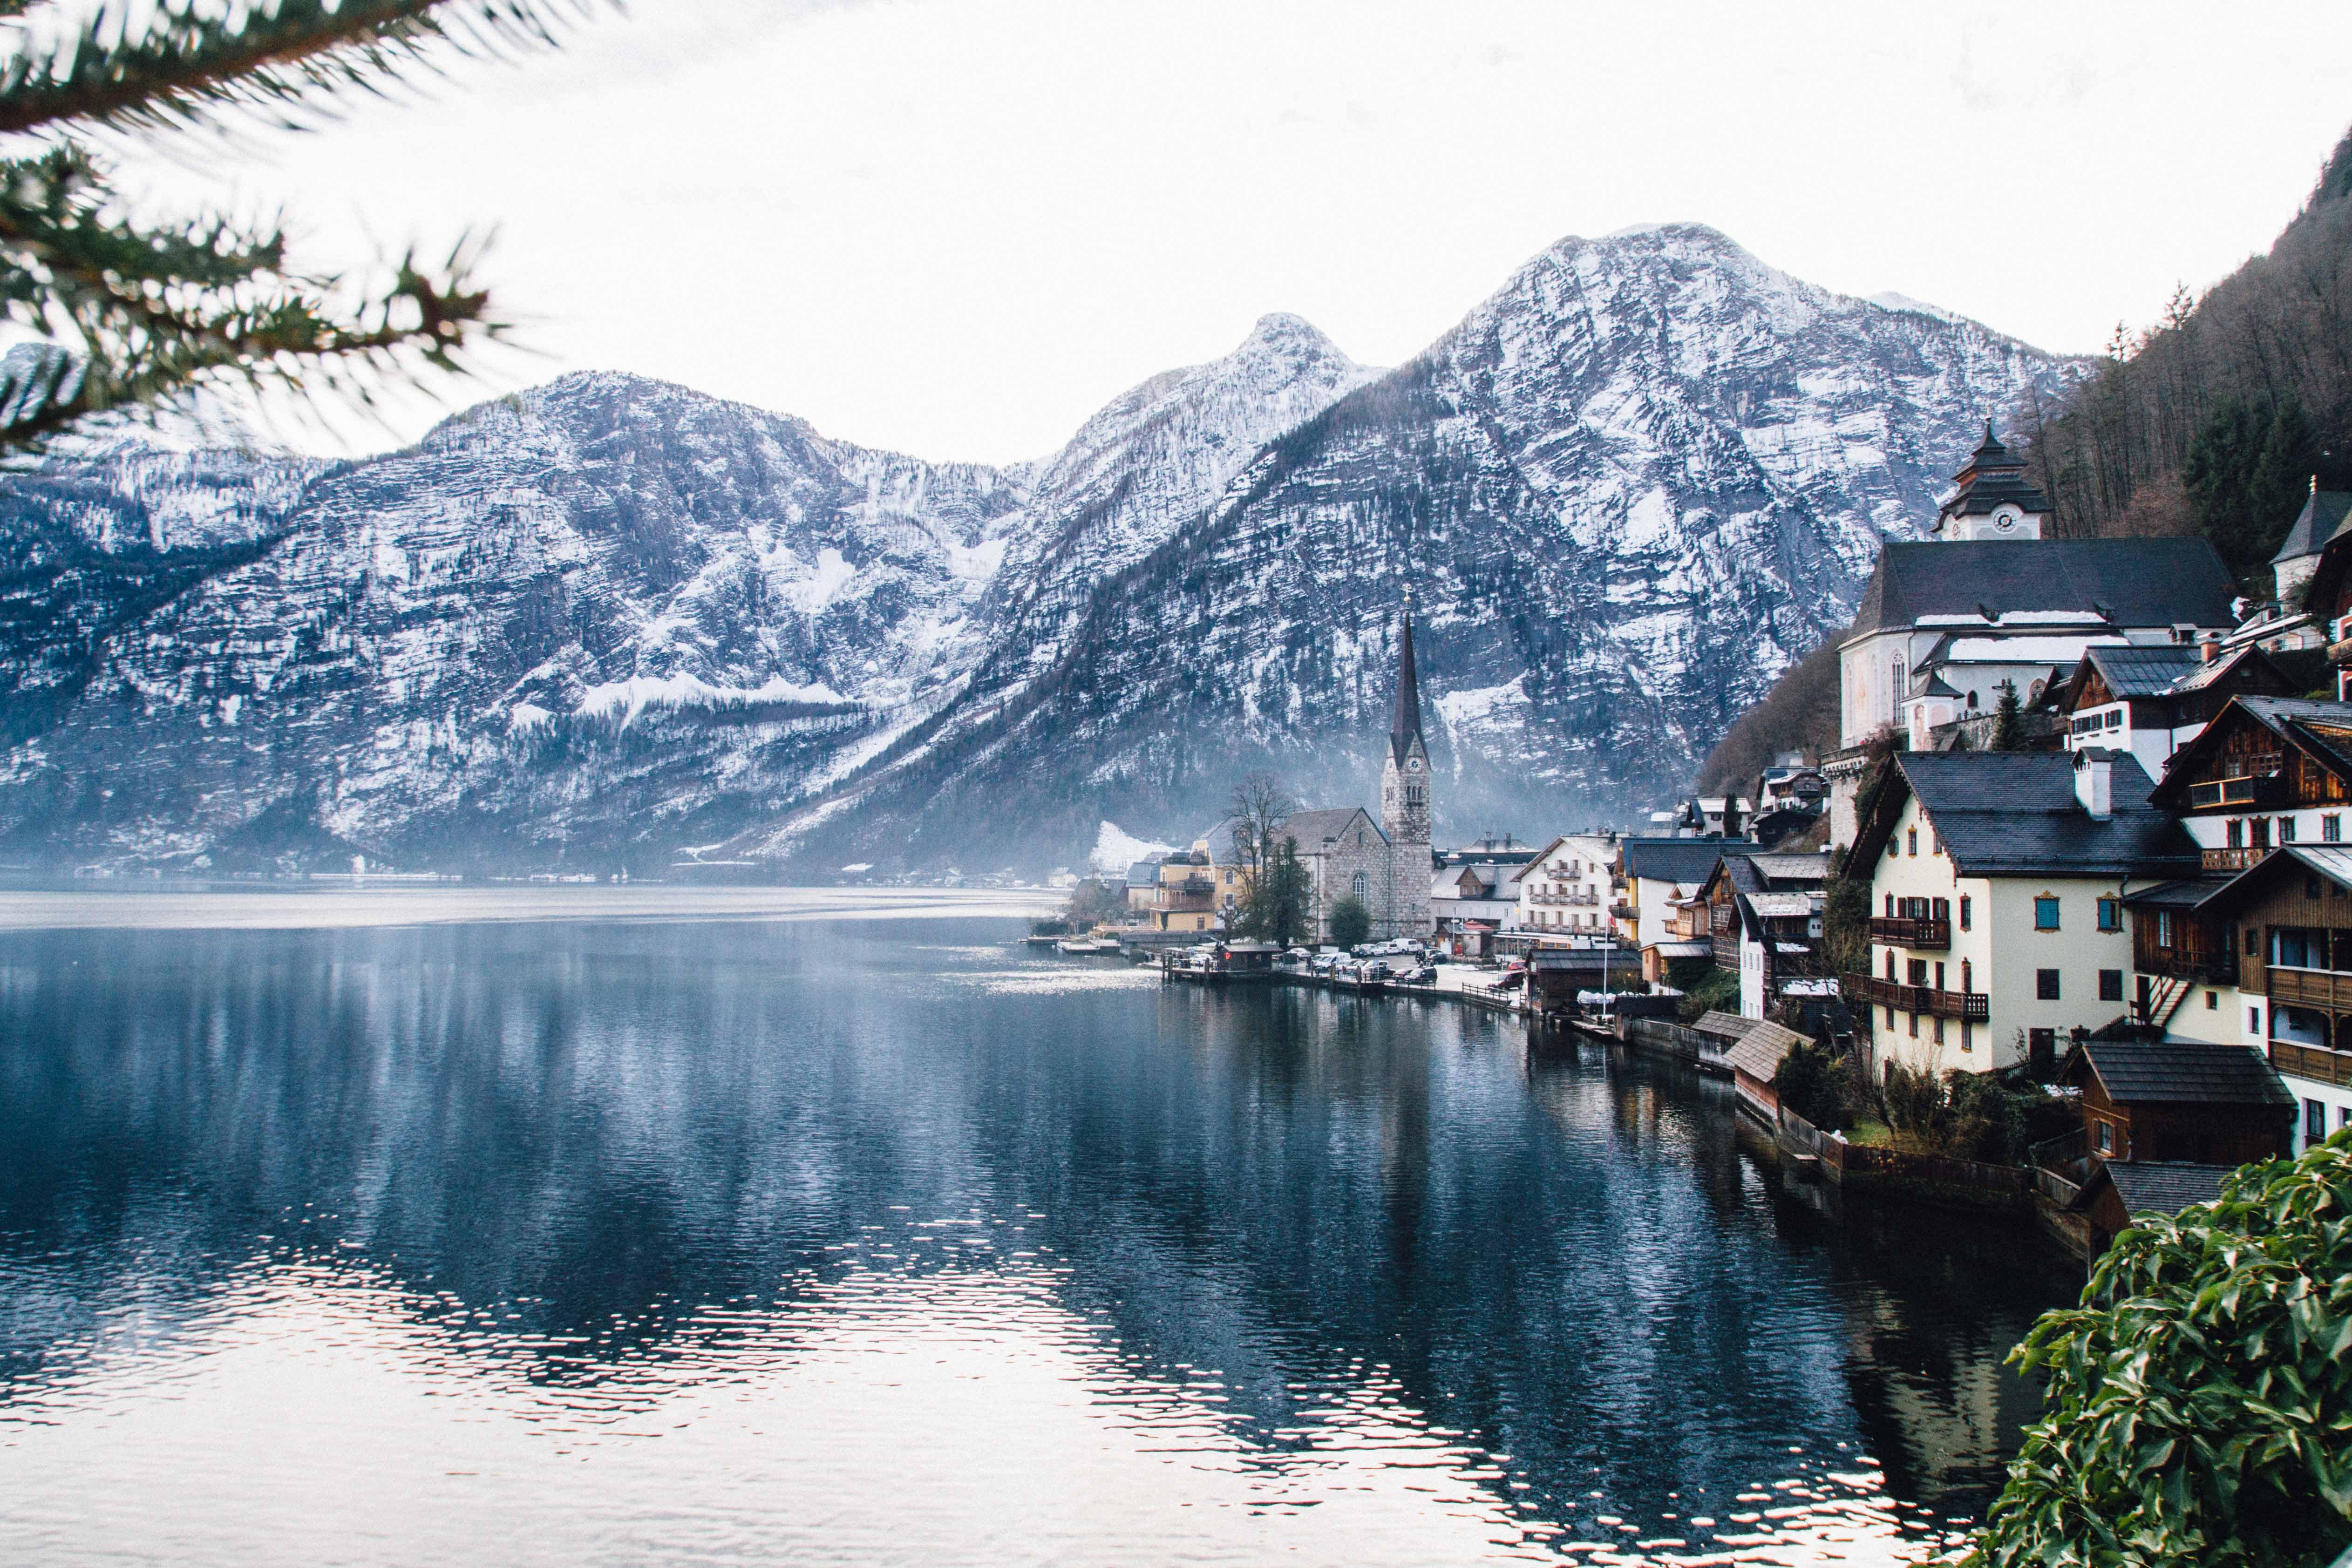
body of water, natural landscape, nature, lake, reflection, mountain, water, mountainous landforms, sky, mountain range, mountain village, hill station, town, wilderness, lake district, mount scenery, water resources, fjord, alps, highland, winter, tarn, landscape, tree, glacial lake, tourism, village, river, snow, calm, hill, bank, fell, bay, watercourse, world, loch, cloud, house, reservoir, resort town, national park, vacation, city